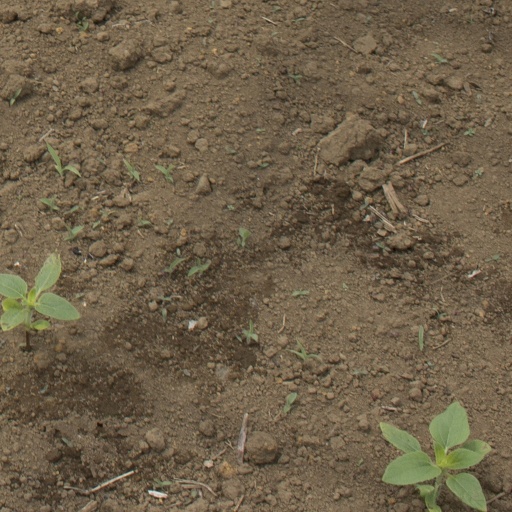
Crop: Jerusalem artichoke